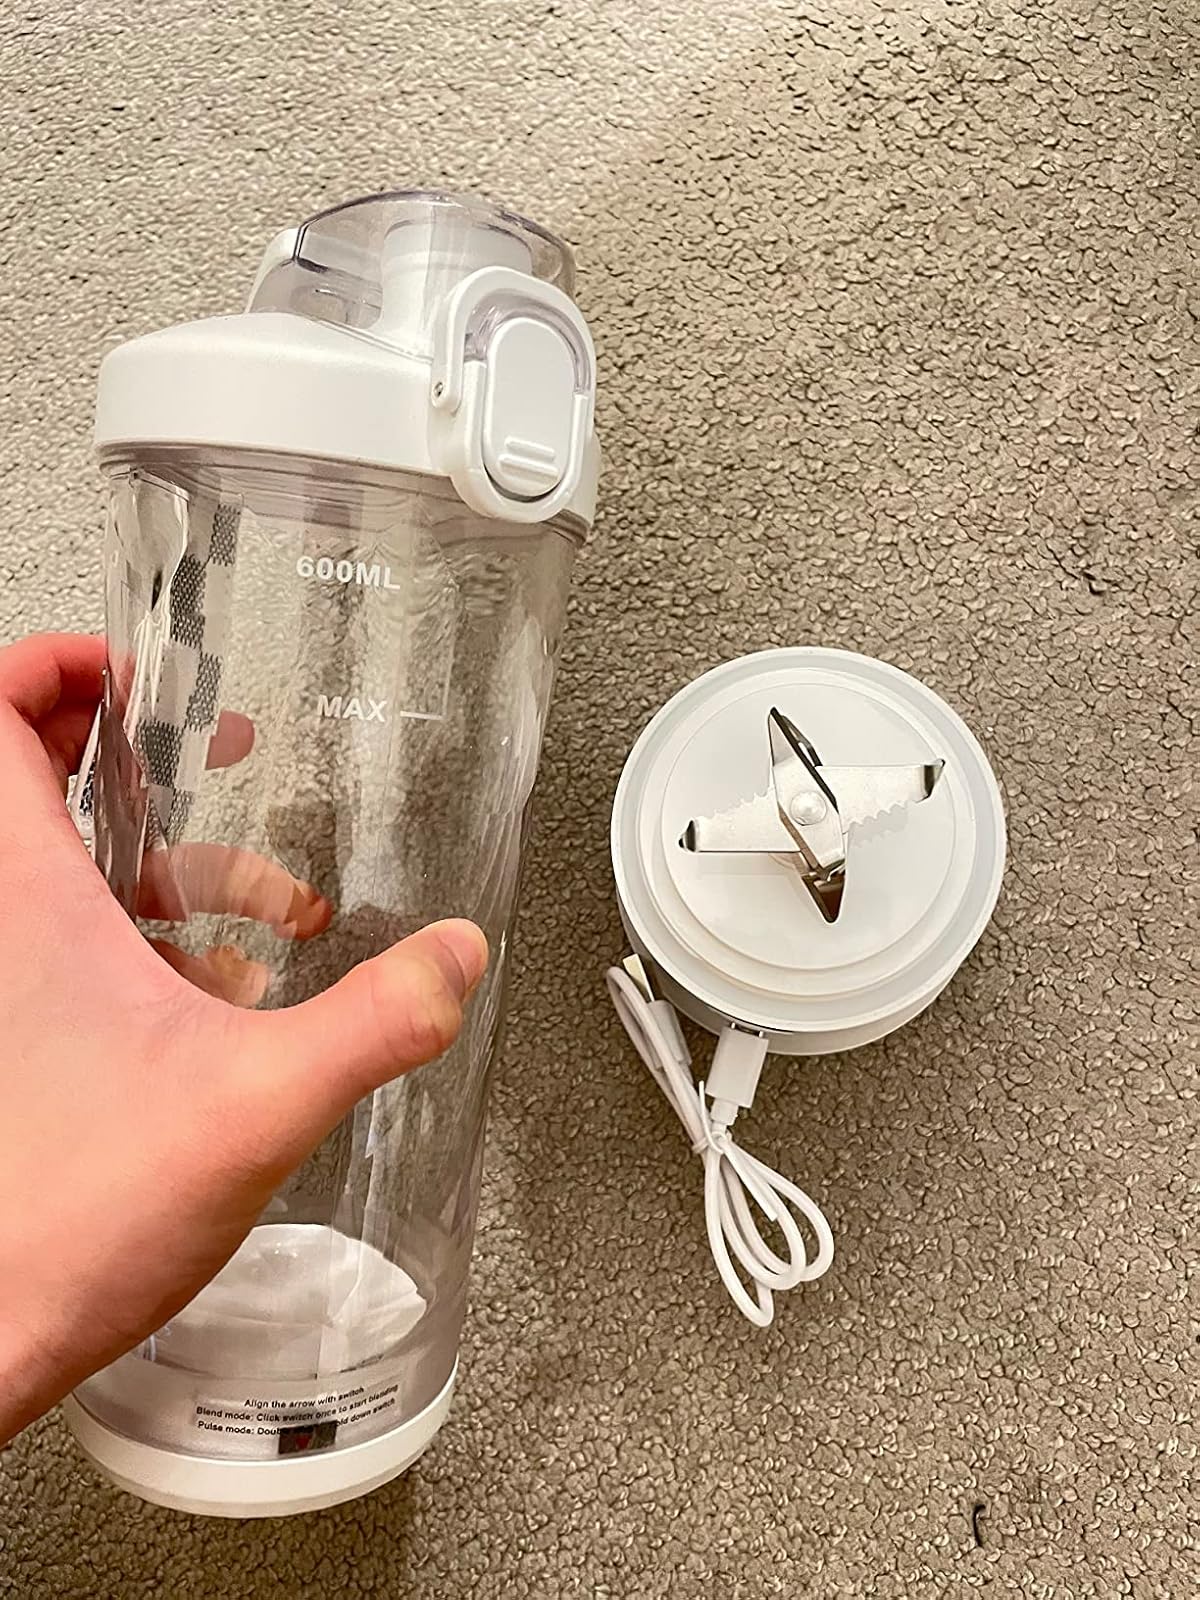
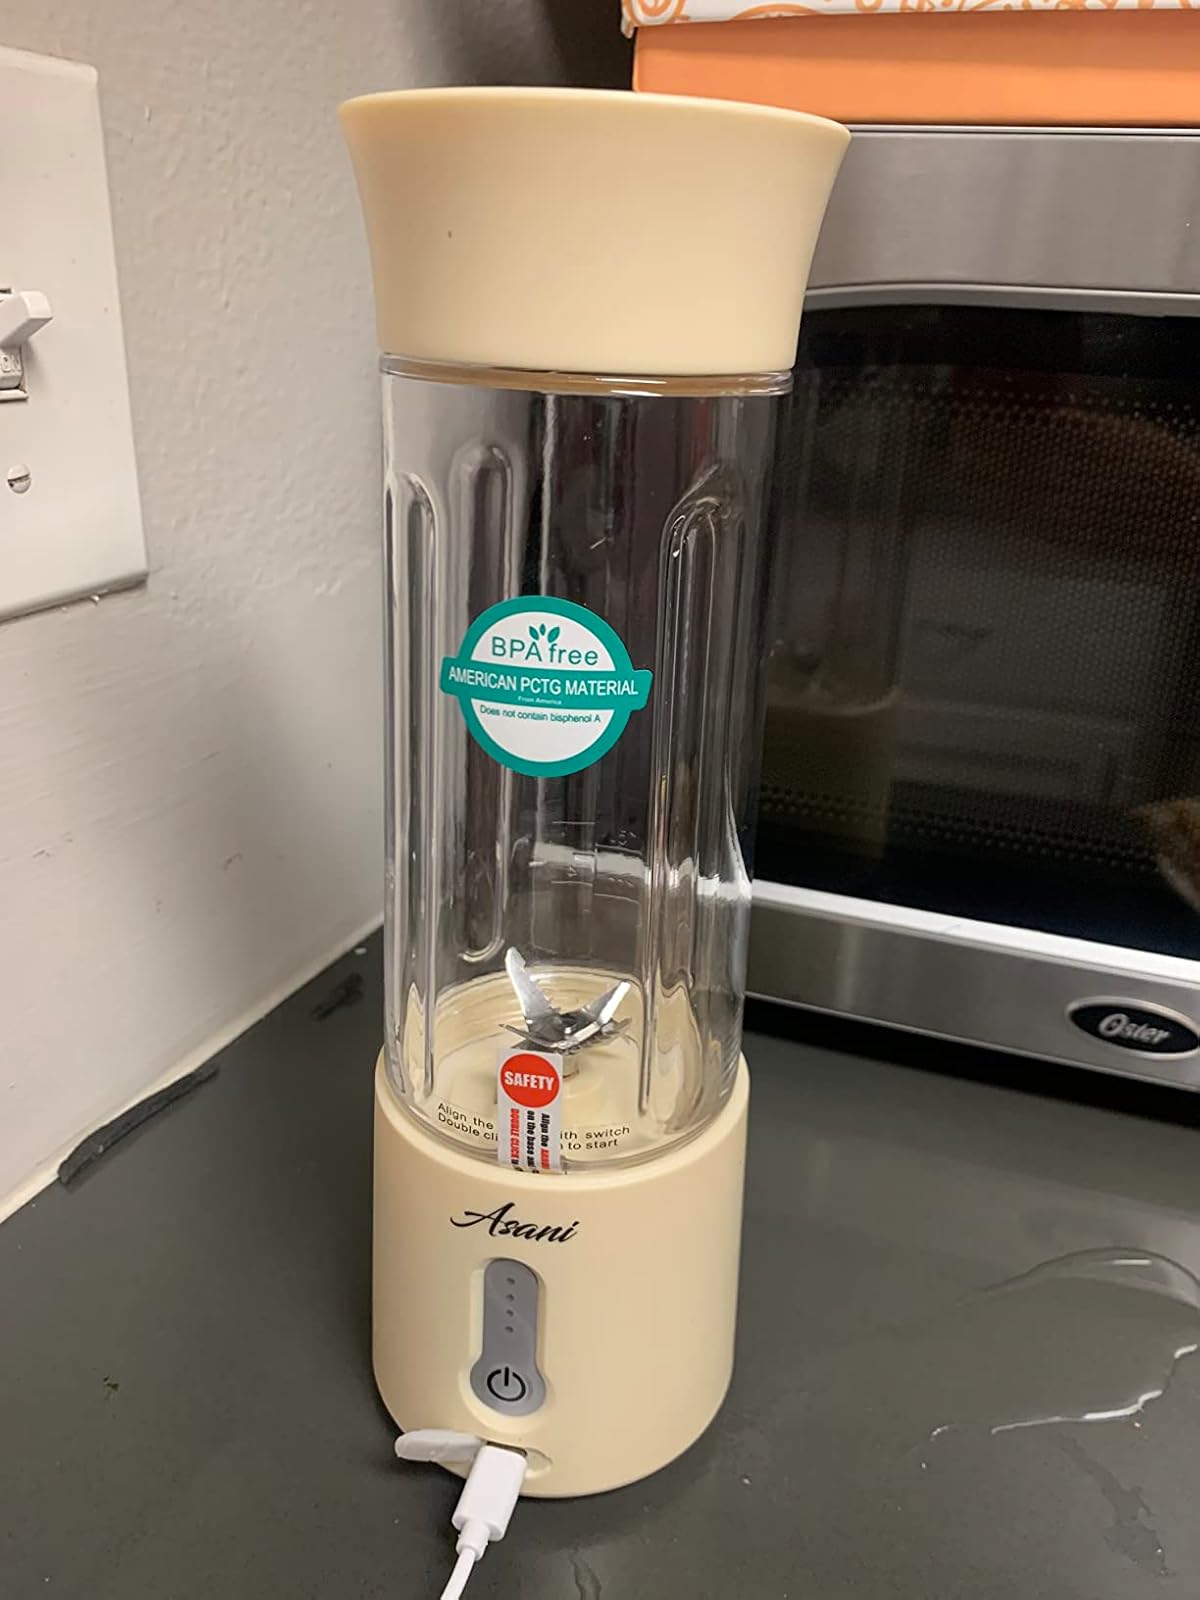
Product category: items_blender
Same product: no